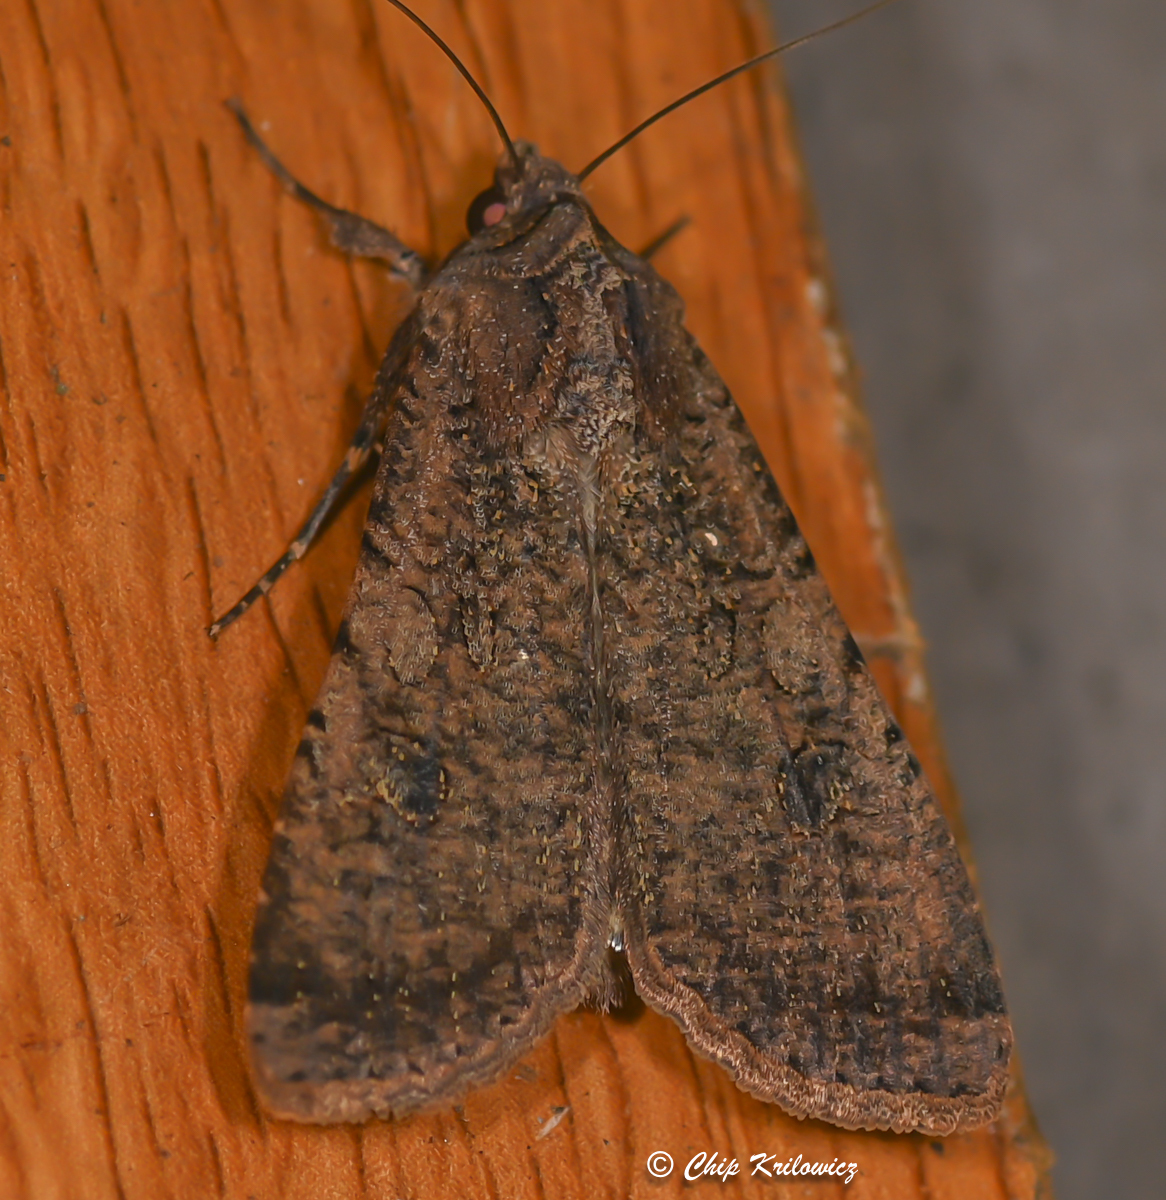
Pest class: cutworms